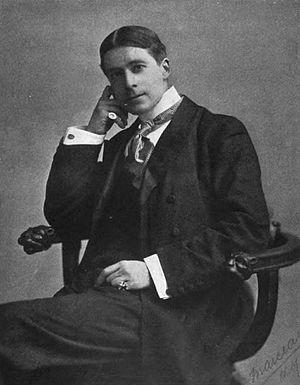
Justin Huntly McCarthy, né le 30 septembre 1860 en Angleterre et mort le 20 ou le 21 mars 1936 à Putney, dans la banlieue sud de Londres, est un écrivain, dramaturge, traducteur et homme politique britannique. Auteur de nombreux romans d’aventures historiques, ainsi que de traductions du persan, il est surtout connu pour son roman L’Aventure de Maître François Villon, paru en 1901 et tiré de sa propre pièce du même nom.